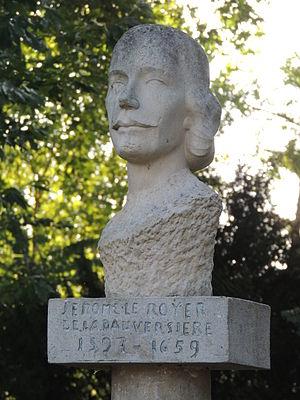
Jérôme Le Royer de La Dauversière, né à La Flèche le 18 mars 1597 et mort le 6 novembre 1659 dans la même ville, est un vénérable de l'Église catholique. Il est le fondateur de la congrégation des Religieuses Hospitalières de Saint-Joseph de La Flèche et l'instigateur de la fondation de Ville-Marie, la future Montréal, au Canada.
La Flèche est une commune française située dans le sud du département de la Sarthe en région Pays de la Loire. Sous-préfecture du département, chef-lieu d'arrondissement et de canton, siège de la communauté de communes du Pays Fléchois, elle compte 14 956 habitants selon le dernier recensement de 2017, ce qui en fait la deuxième commune sarthoise la plus peuplée. Implantée sur le Loir, au cœur du Maine angevin, la commune est marquée par un réseau hydrographique très dense.
Cet article recense les œuvres d'art dans l'espace public de la Sarthe, en France.